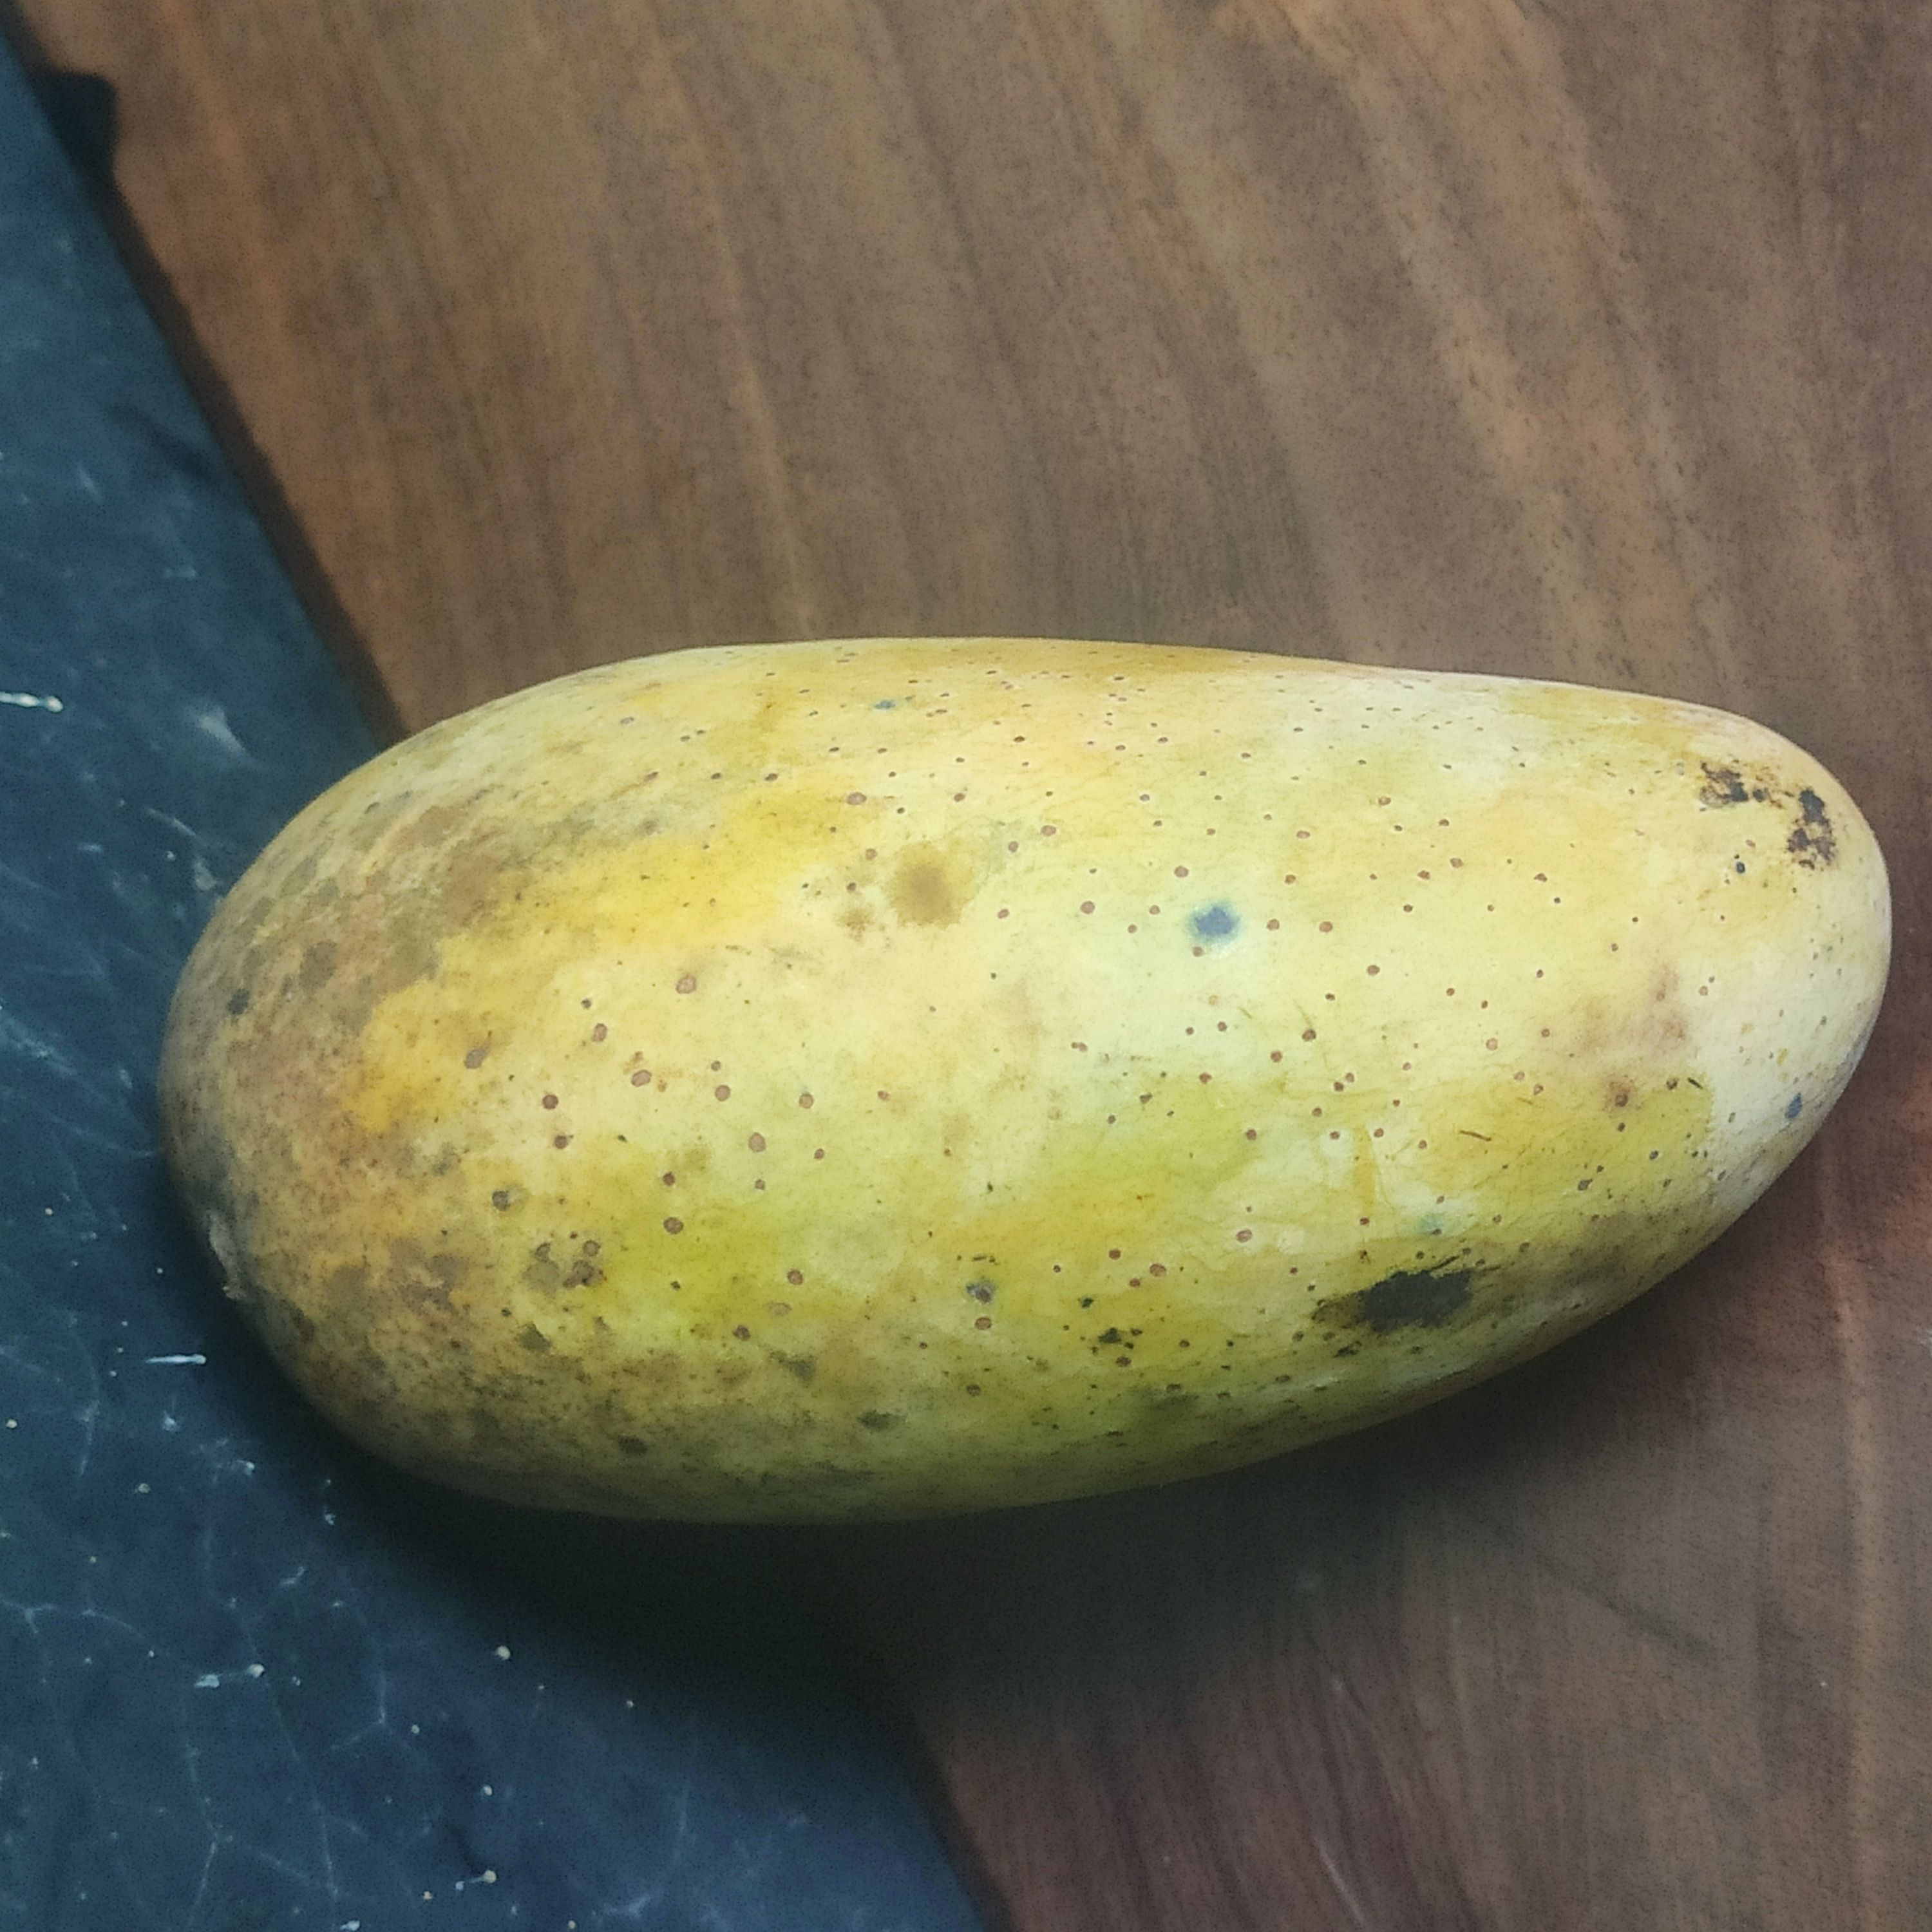
Fruit: mango
Grade: 2nd-grade